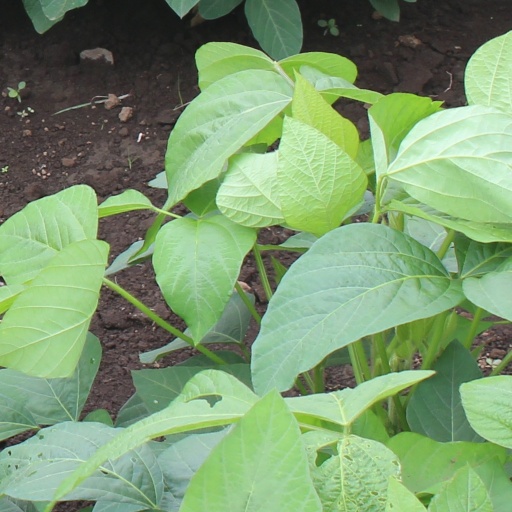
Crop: soybean